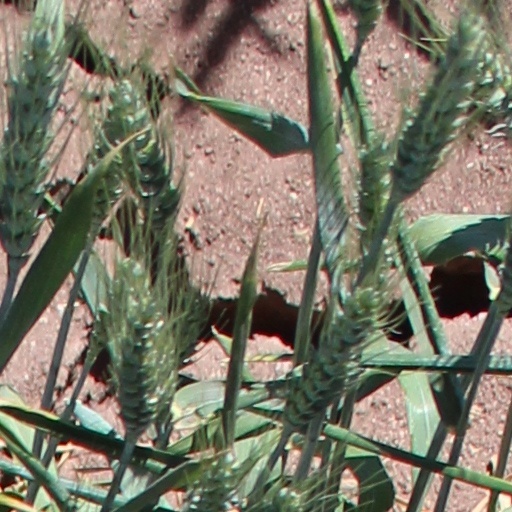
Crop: wheat